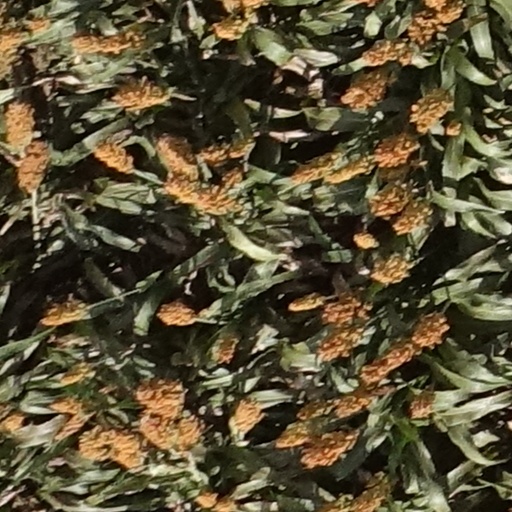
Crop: sorghum